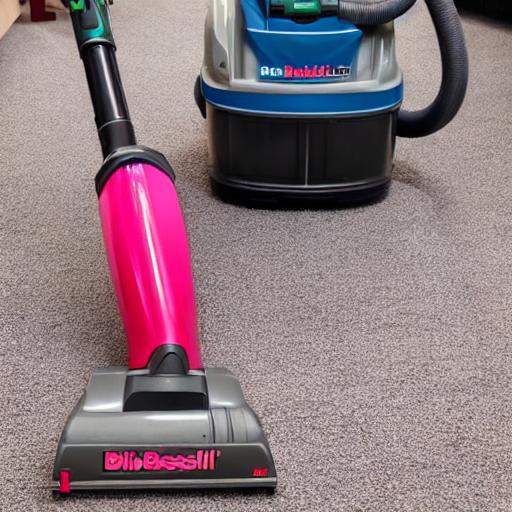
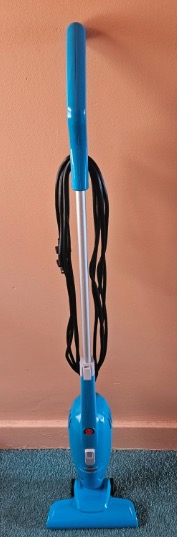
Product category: items_vacuum
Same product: no